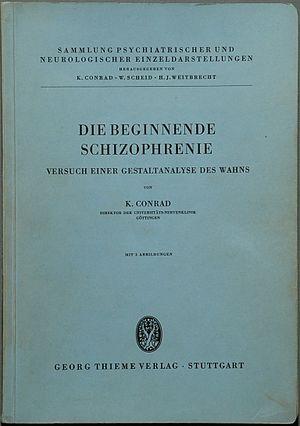
Klaus Conrad, né dans une famille allemande le 19 juin 1905 à Reichenberg, ville actuellement en république tchèque, et mort le 5 mai 1961 à Göttingen, est un neurologue et psychiatre allemand.